Zineb Redouani

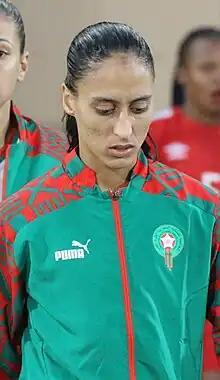
Redouani with Morocco in 2023

Zineb Redouani (born 12 June 2000) is a Moroccan professional footballer who plays as a defender for AS FAR and the Morocco women's national team.